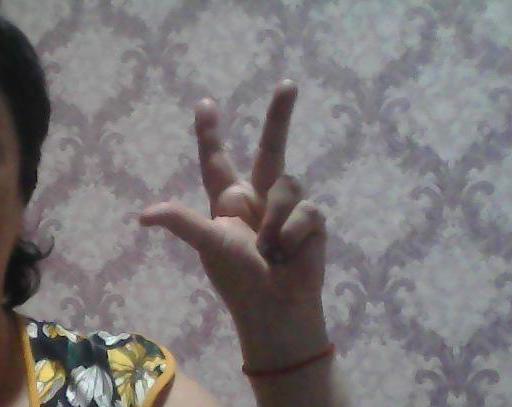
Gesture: three2